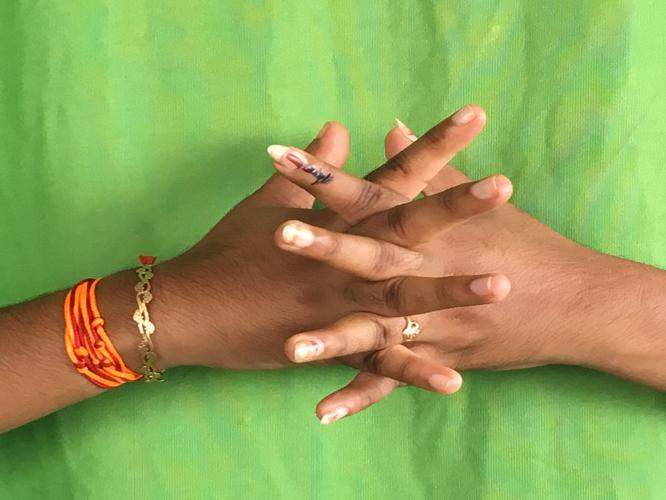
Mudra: Karkatta
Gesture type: double_hand